Creature with the Blue Hand

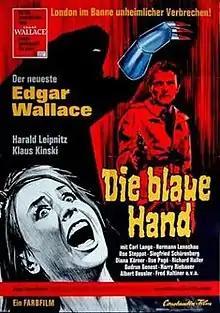
Theatrical release poster

Creature with the Blue Hand is a West German horror film directed by Alfred Vohrer and starring Harald Leipnitz, Klaus Kinski and Ilse Steppat. It is based on the 1925 novel "The Blue Hand" by Edgar Wallace and was part of a long-running series of adaptations made by Rialto Film. The film's plot involves the police tracking a killer known as the Blue Hand. It was shot at the Spandau Studios in Berlin. The film's sets were designed by the art director Walter Kutz and Wilhelm Vorwerg.